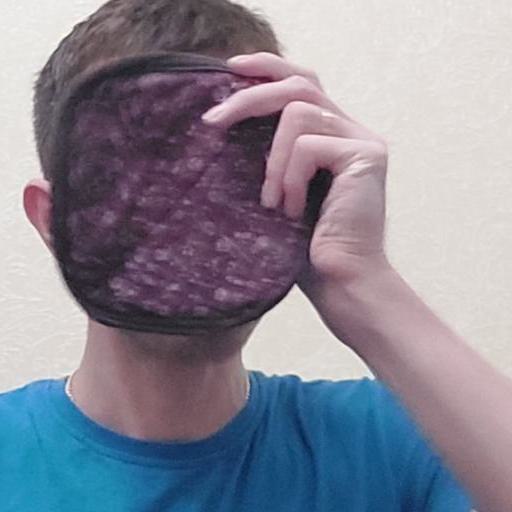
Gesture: no_gesture